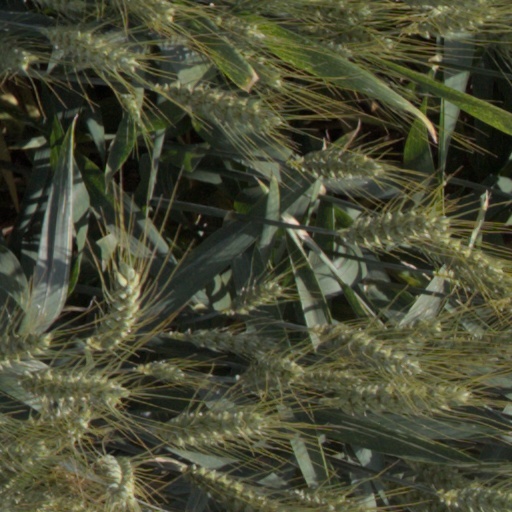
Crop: wheat